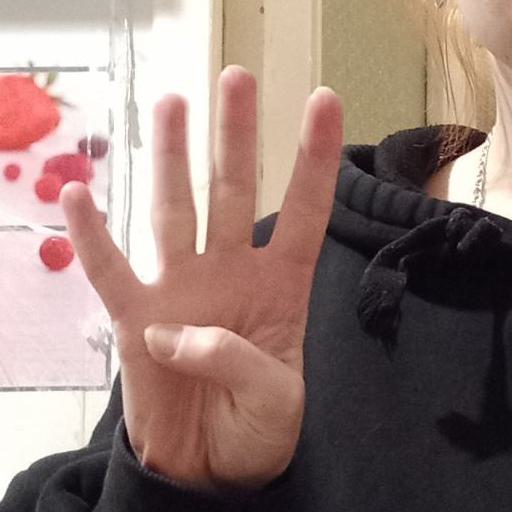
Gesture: four